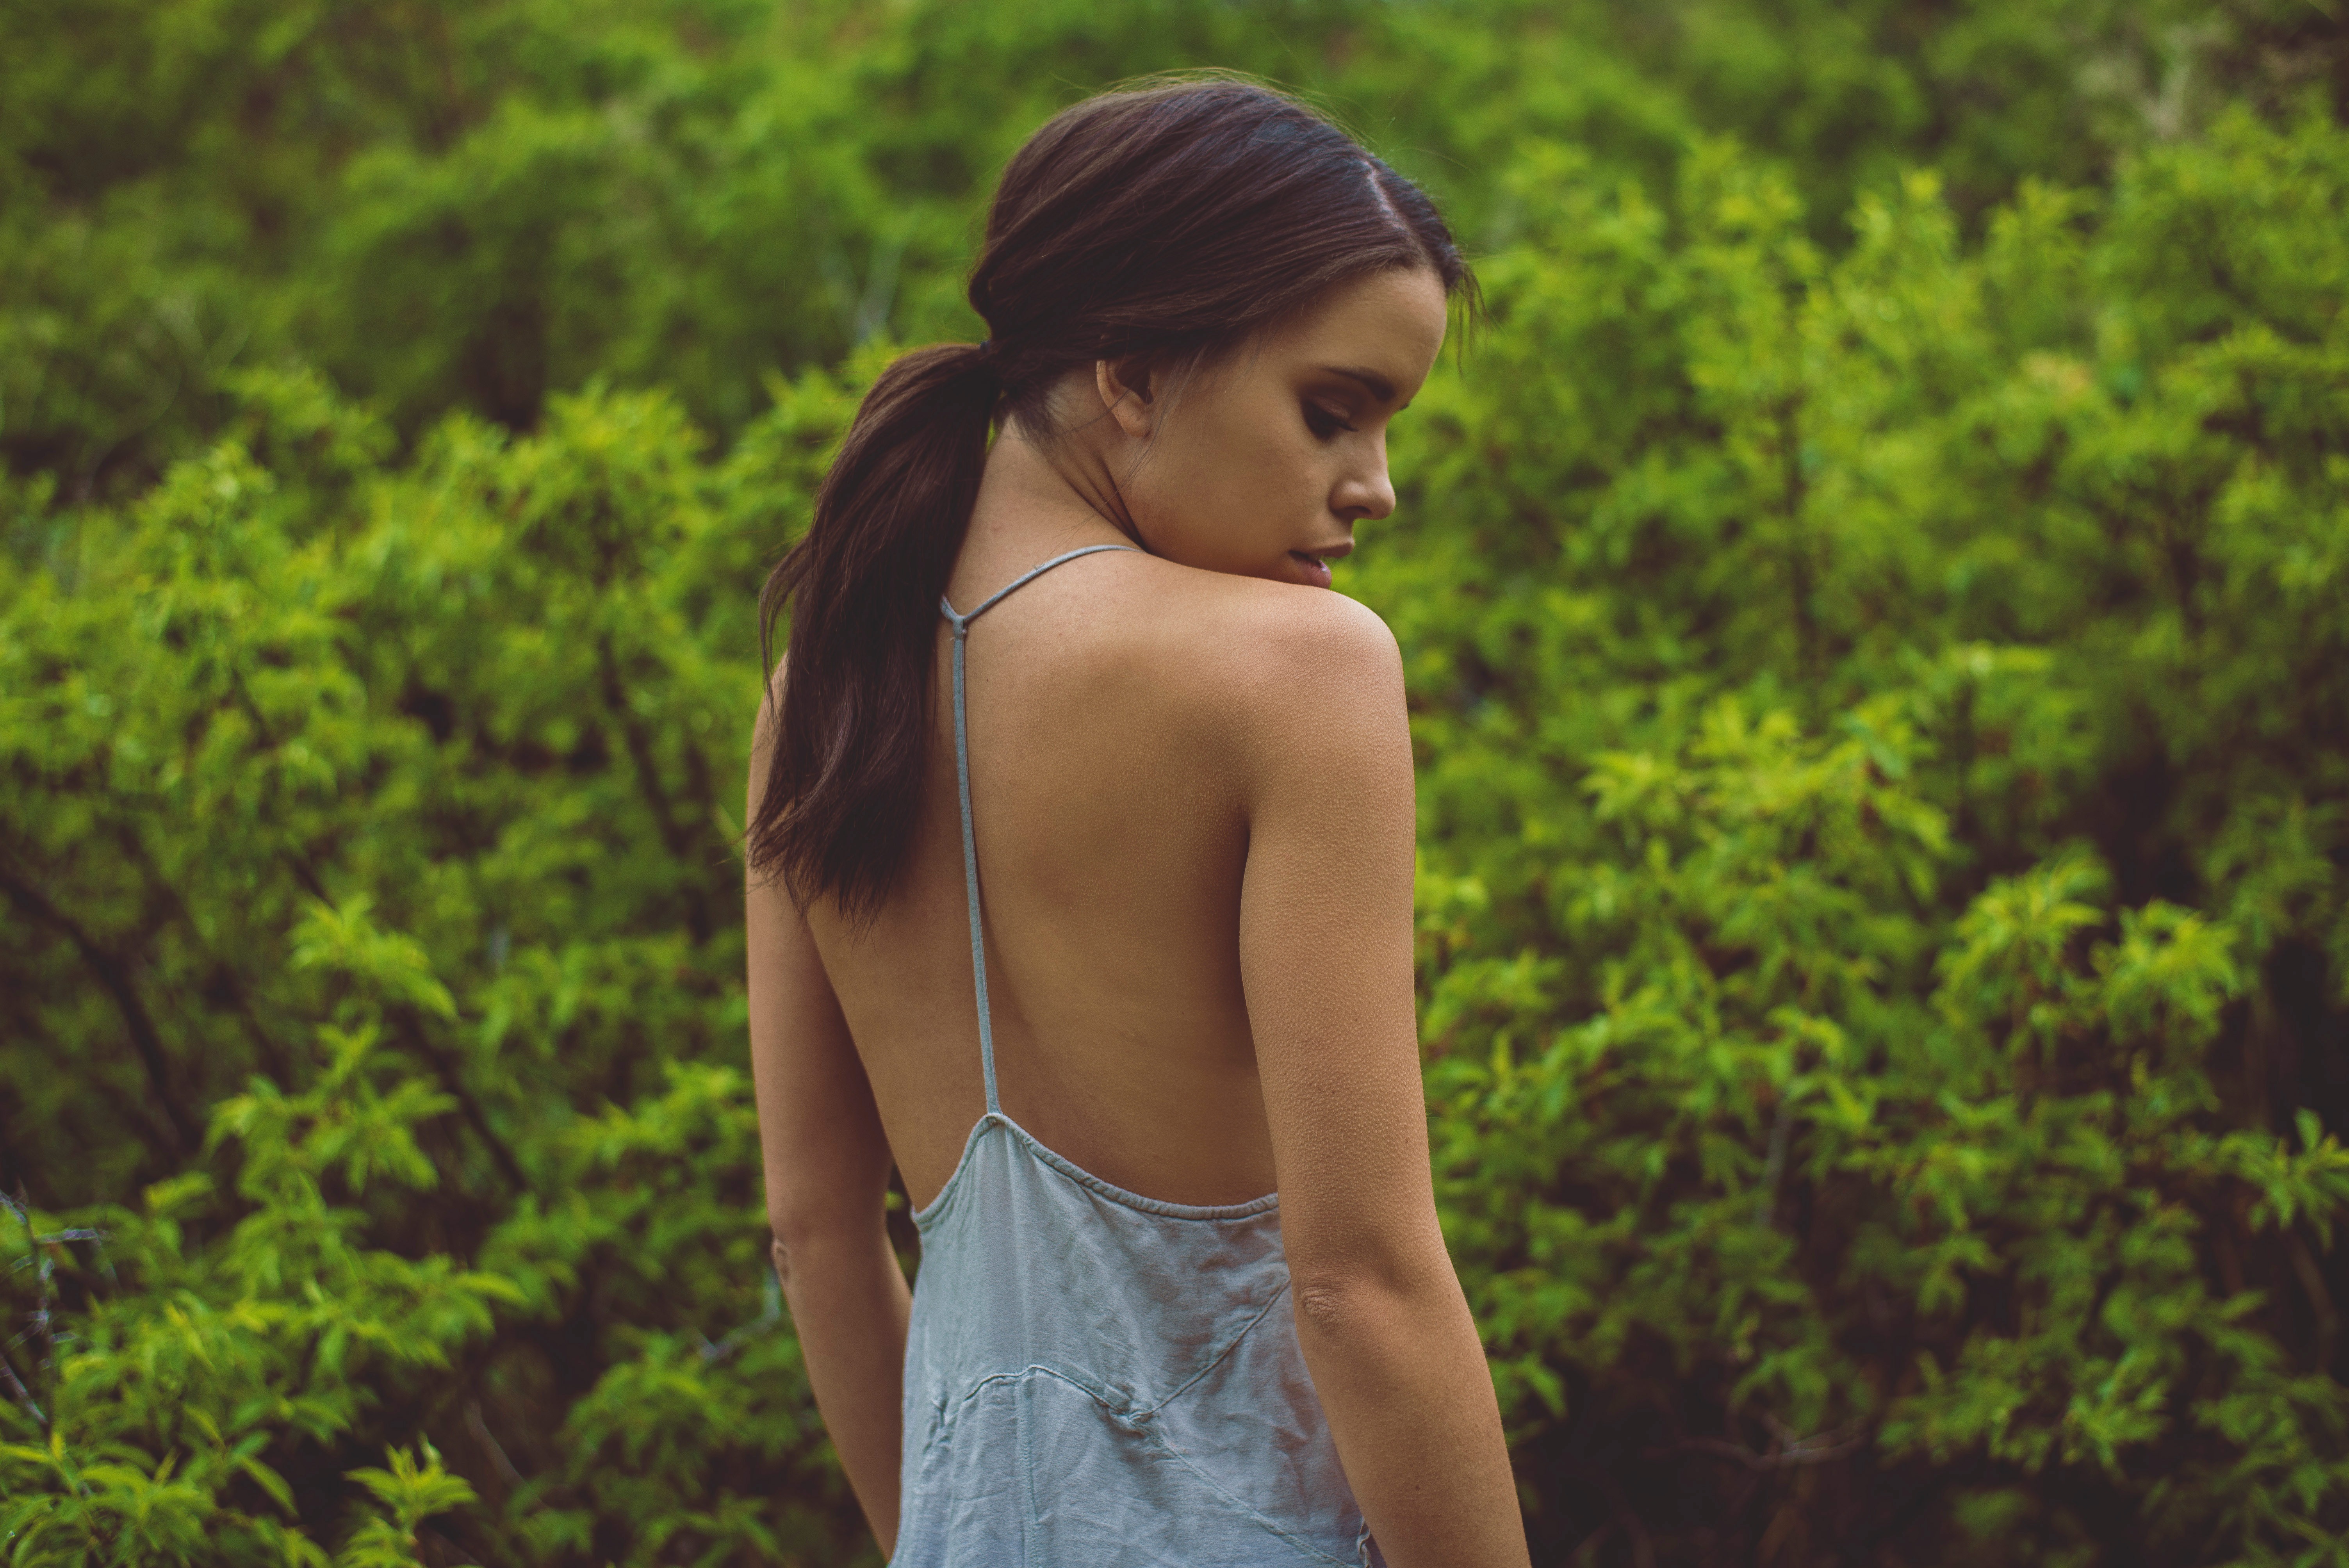
tree, nature, forest, grass, people, girl, woman, photography, sunlight, flower, looking, thinking, brunette, portrait, model, spring, green, jungle, fashion, long hair, trees, dress, photograph, beauty, habitat, photo shoot, portrait photography, natural environment